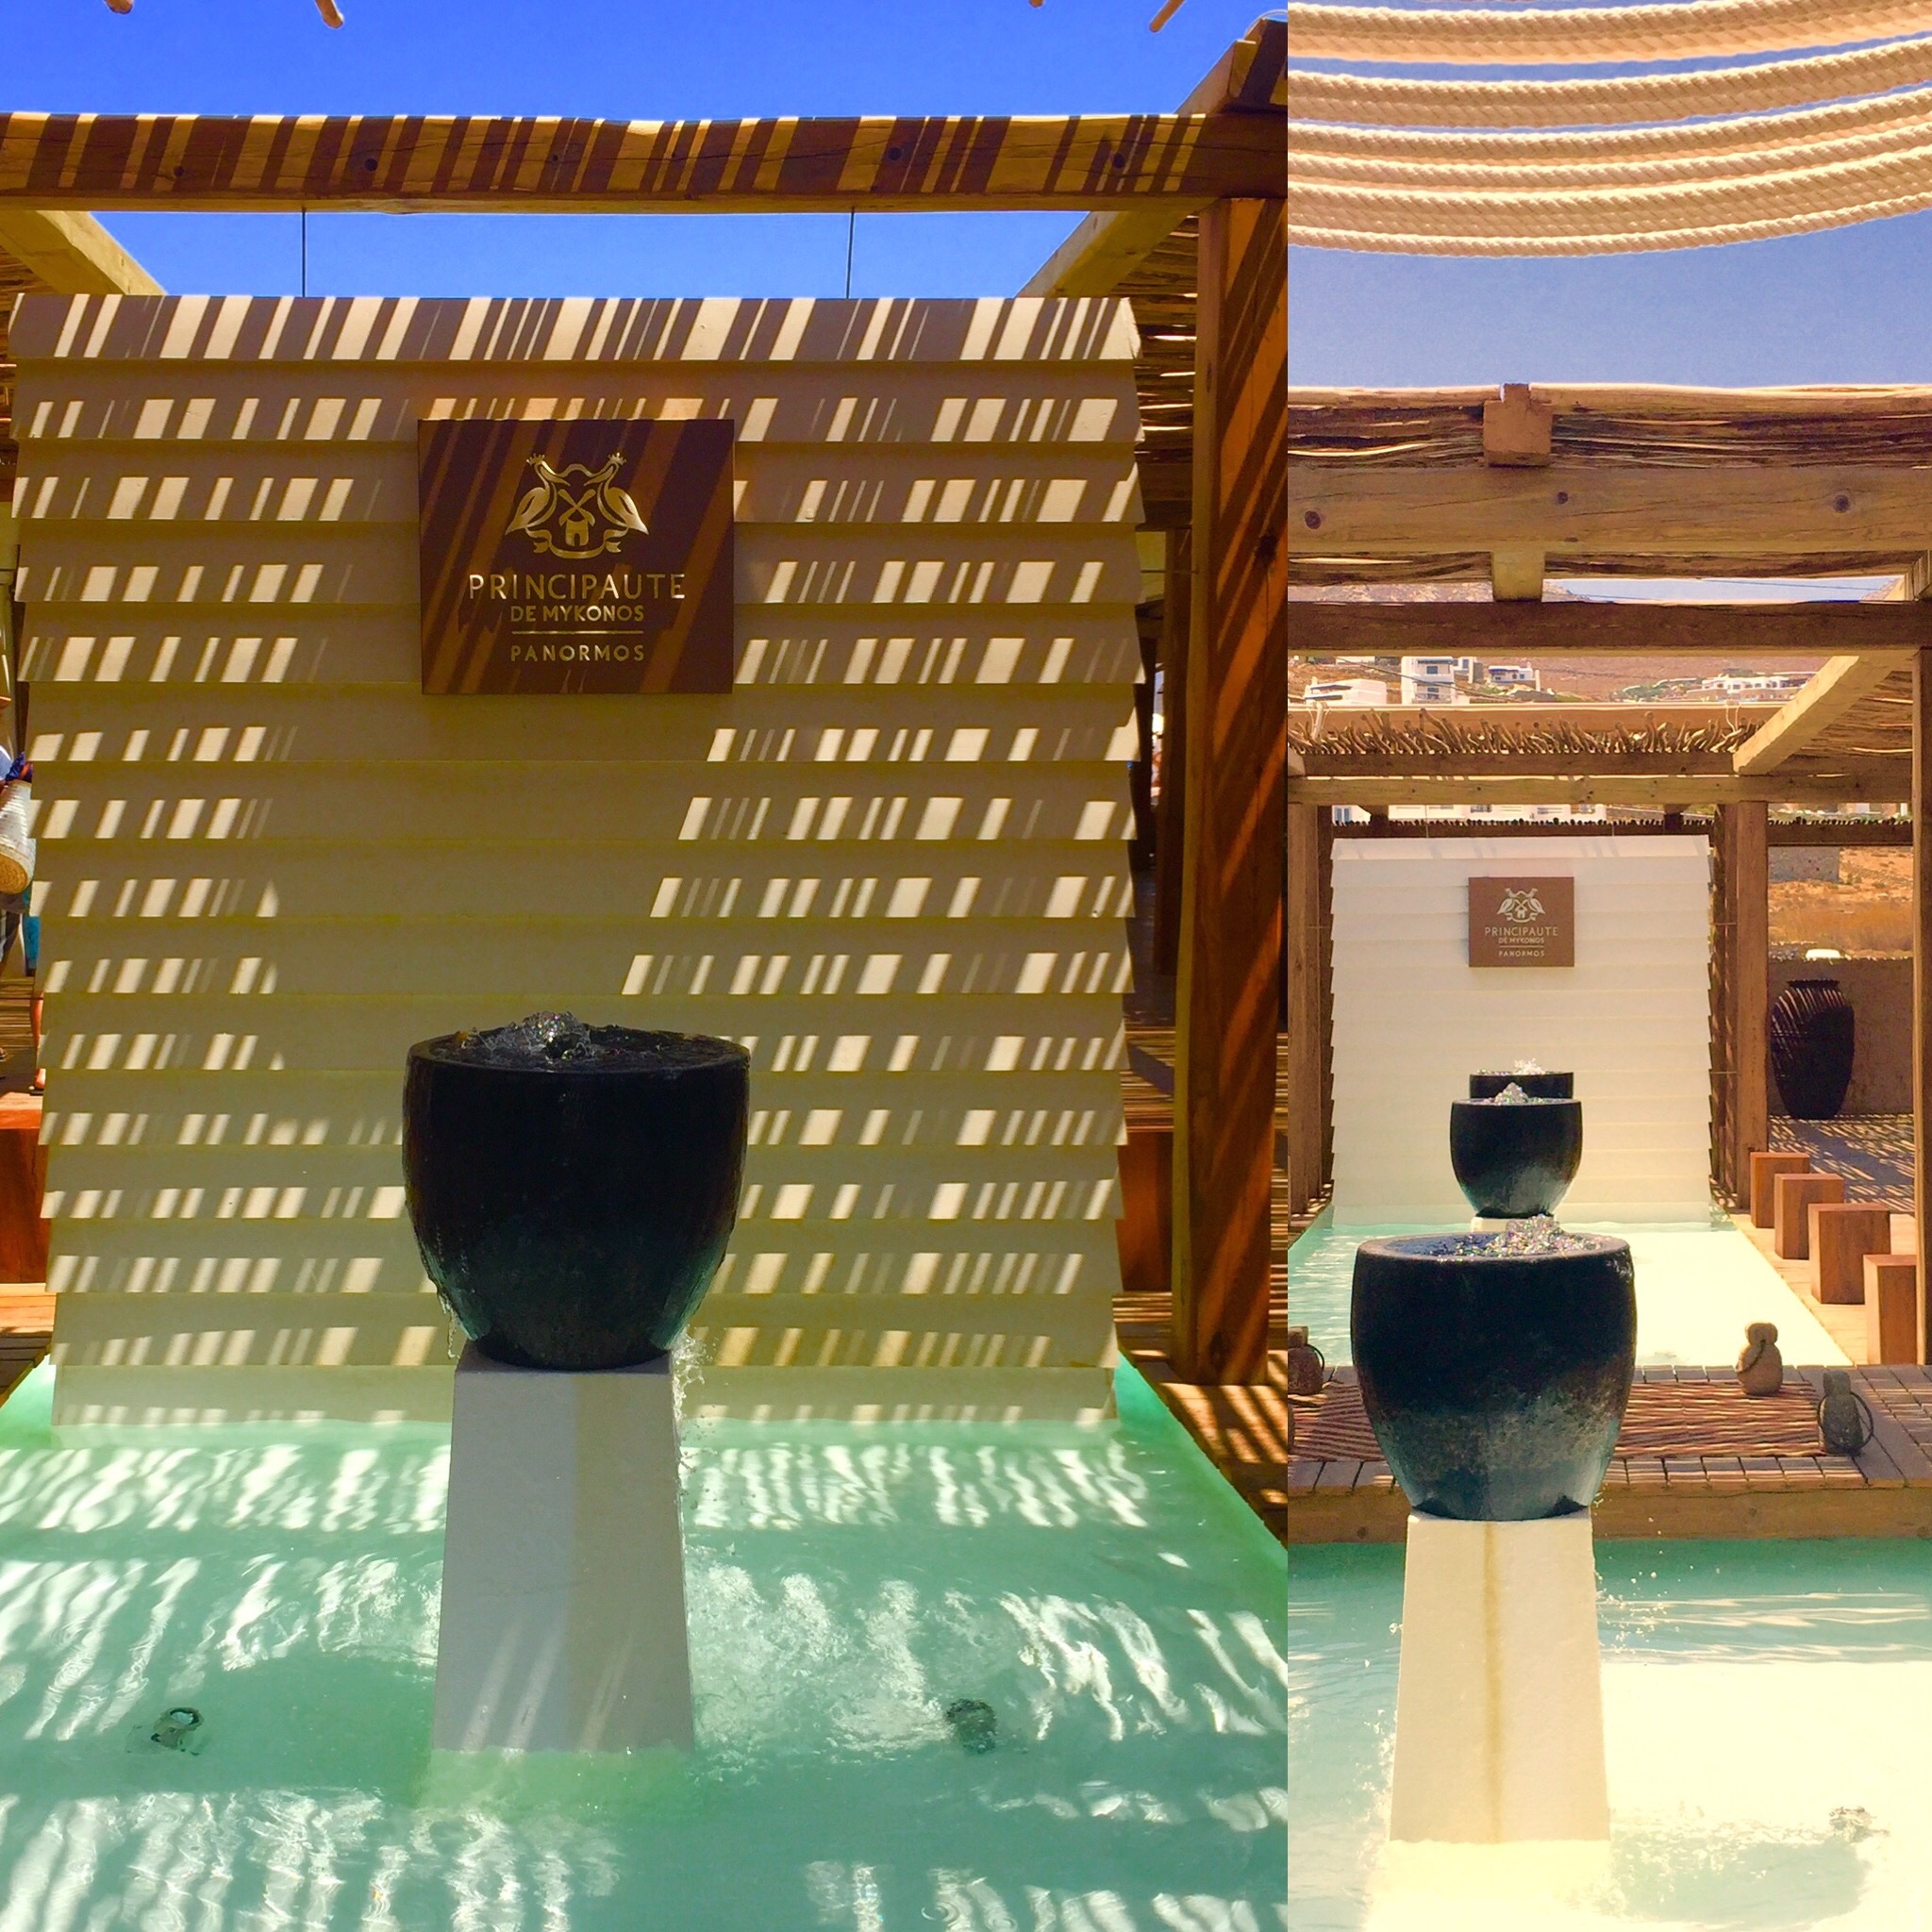
structure, restaurant, resort, screenshot